Ernst Ludwig I

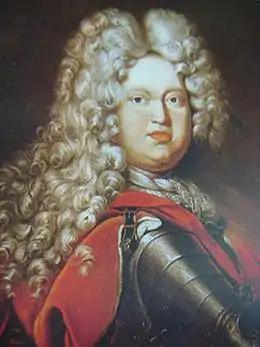

Ernst Ludwig I, Duke of Saxe-Meiningen (7 October 1672 – 24 November 1724) was a German (Saxon) nobleman.